Robert Gillespie

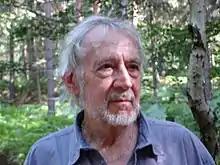
Gillespie in 2006

Robert James Gillespie (born 9 November 1933) is a British actor, director and writer. Notable acting credits include "Keep It in the Family" (1980), "At the Earth's Core" (1976) and "Force 10 from Navarone" (1978). Later, he appeared in Jimmy McGovern's "Broken" and Mike Leigh's film "Peterloo" about the Peterloo Massacre. The first volume of his autobiography, "Are You Going To Do That Little Jump?", was published in 2017. A second volume, "Are You Going To Do That Little Jump? The Adventure Continues" followed in October 2021. At the same time, Gillespie launched a new publicly-available and growing online archive of his extensive career, entitled "Little Jump."